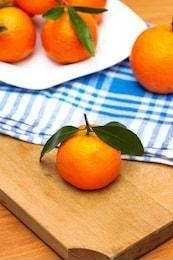
Label: mandarine